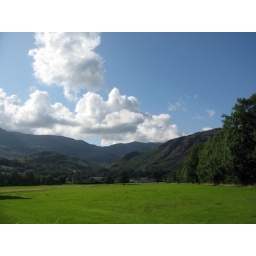
I'd never seen the lake District before and I was struck by this border of grass and Mountain